Marshall Heights (Washington, D.C.)

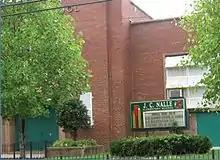
J.C. Nalle Elementary School in 2012.

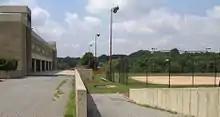
Entrance to the former Fletcher-Johnson Middle School (left) and a portion of the Fletcher-Johnson Recreation Center (right) in Marshall Heights in 2015.

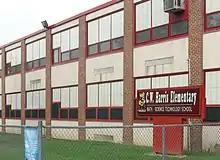
C.W. Harris Elementary School in 2012.

Two elementary schools, C.W. Harris and J.C. Nalle, are located within Marshall Heights. The $1 million Harris school began construction in 1960, and was finished in 1964. It underwent a renovation in 1992, a heating system replacement in 2002, and a superficial refurbishment in 2012. Nalle opened in 1950, and became the city's first community school in the late 1990s. It underwent a $6.8 million renovation in 2012. Declining enrollment led the city to close Fletcher-Johnson Middle School in 2008. The city had promised to spend $65 million to replace or upgrade all three schools, but only Nalle was renovated.